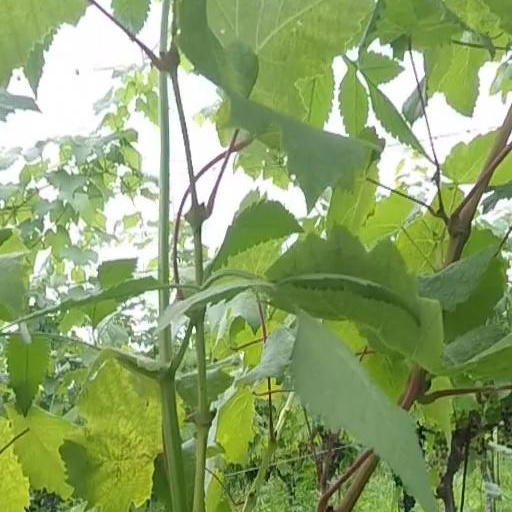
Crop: grape